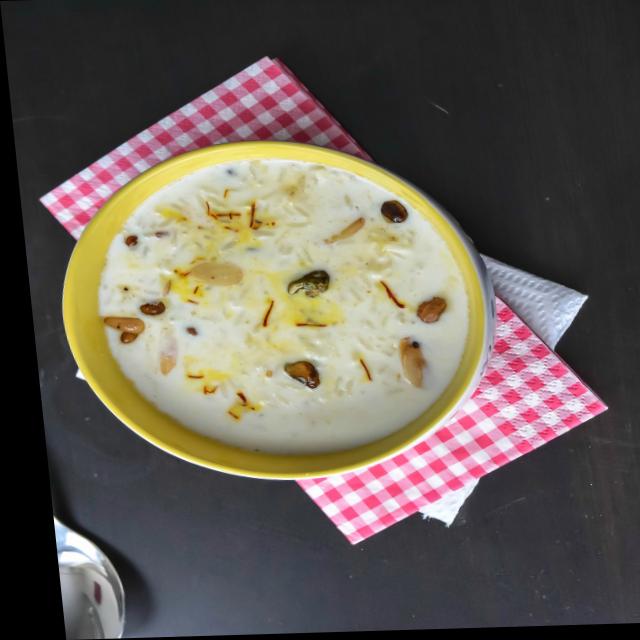
Dish: kheer